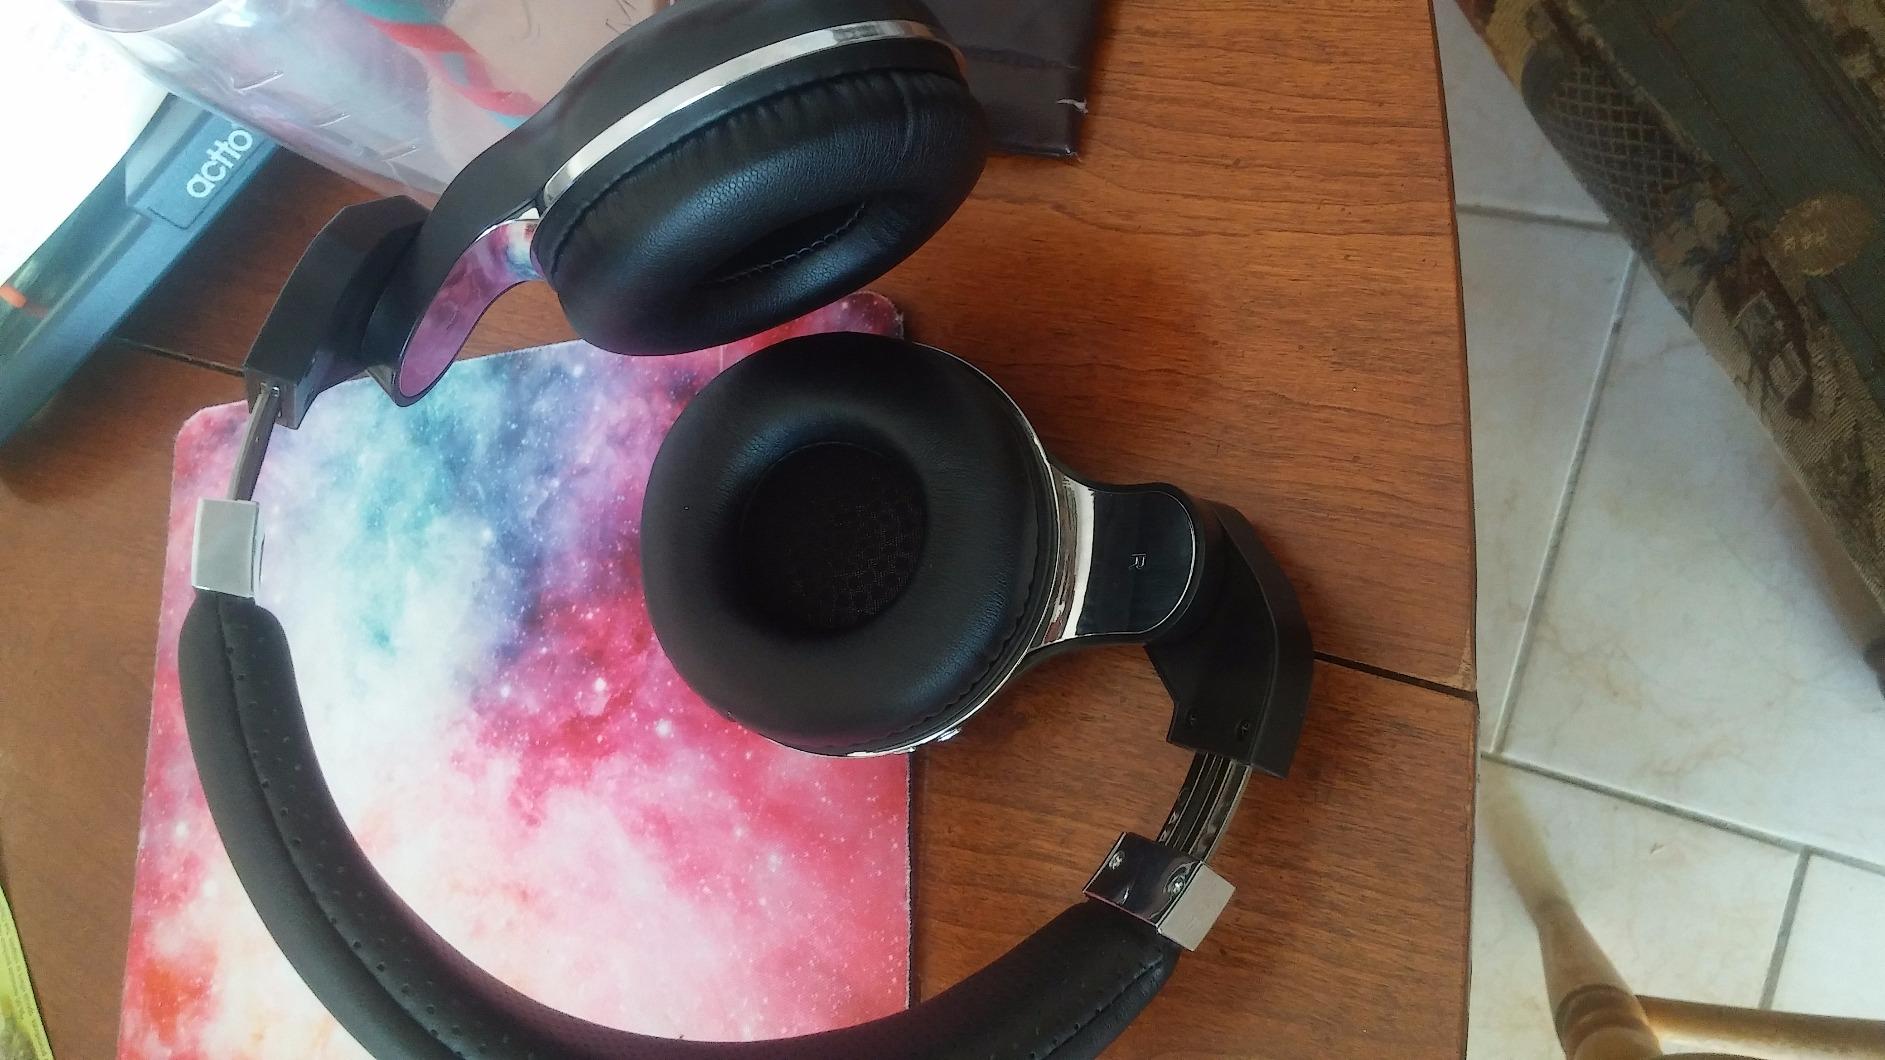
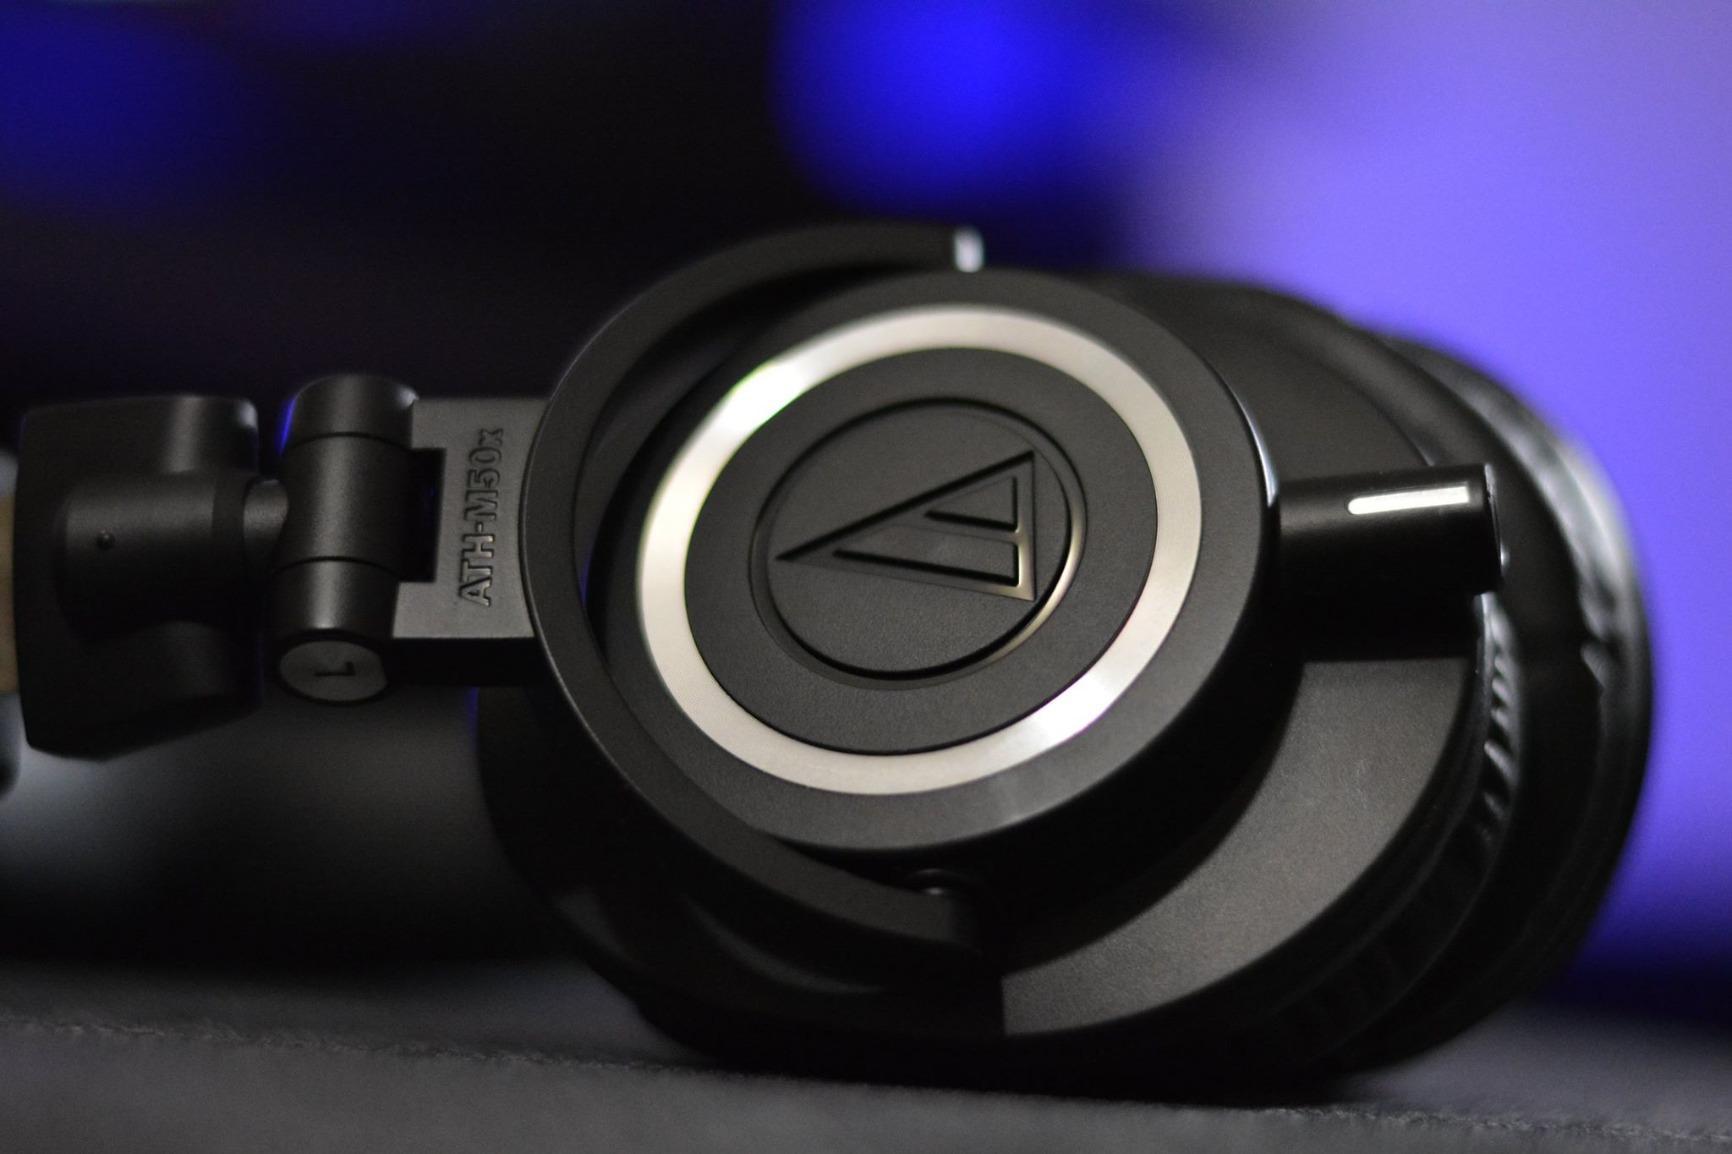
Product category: headphones
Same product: no